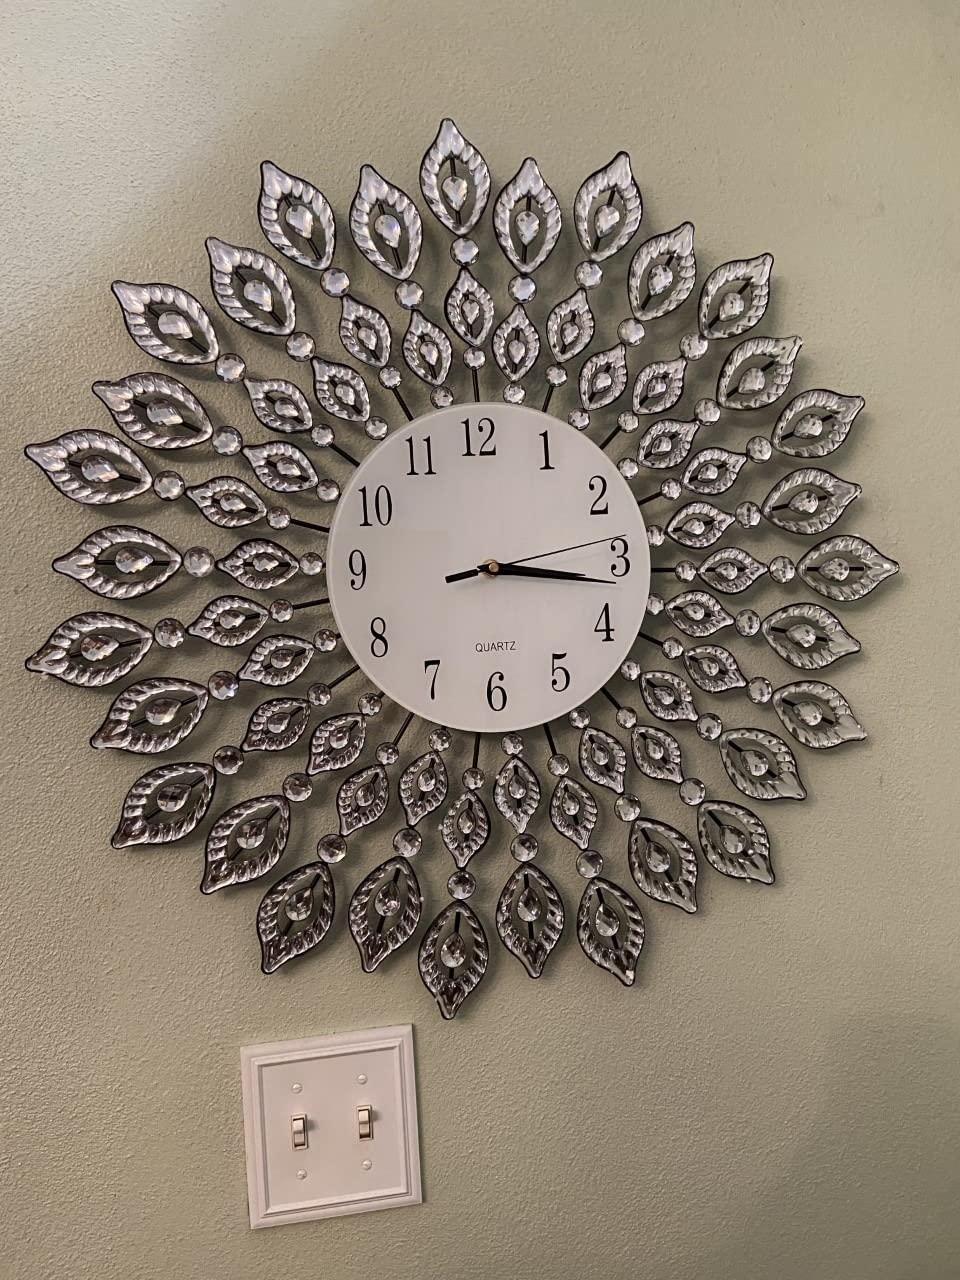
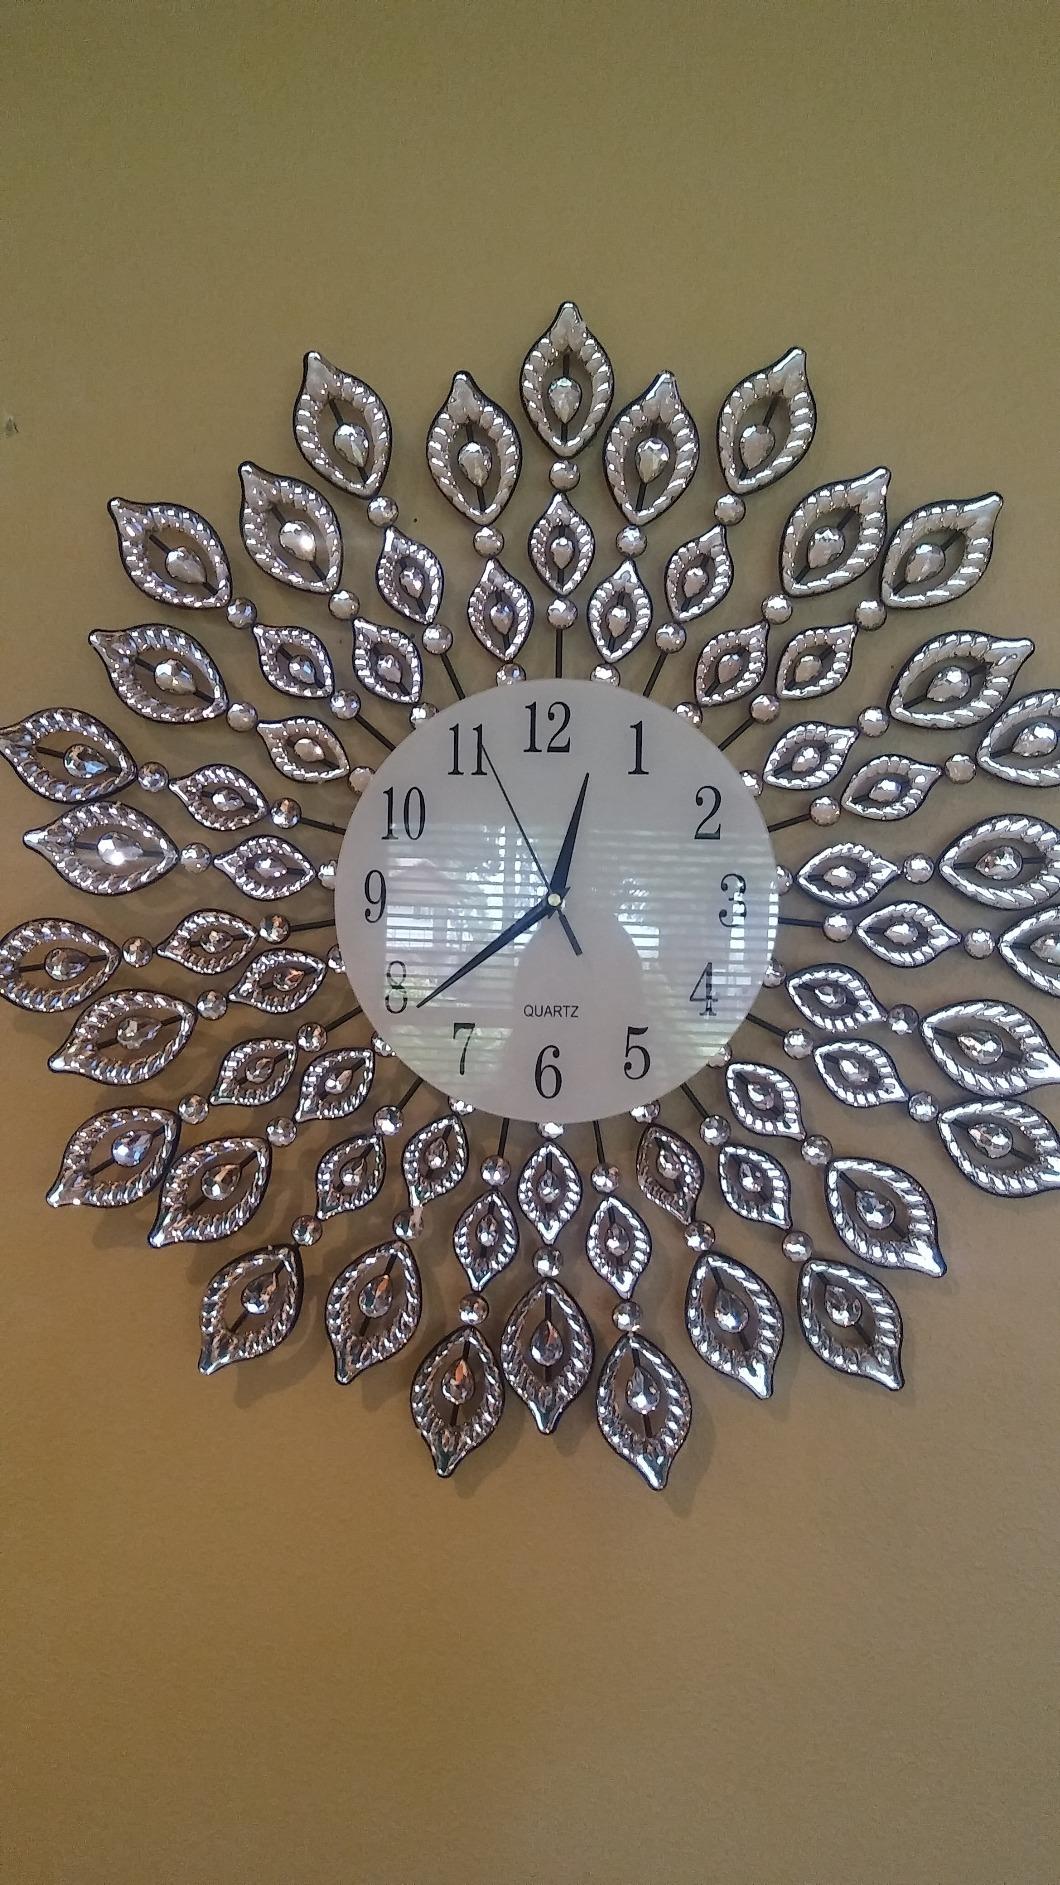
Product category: clock
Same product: yes